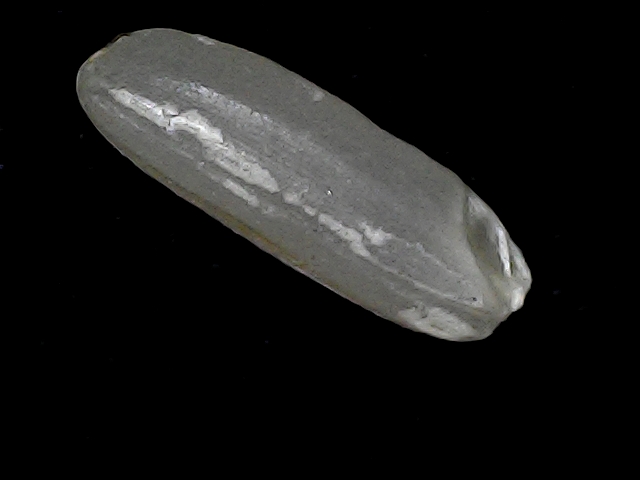
Rice variety: BD85